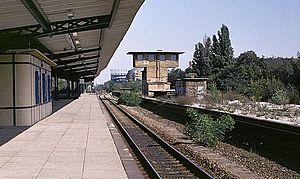
La gare de Berlin Jungfernheide [ˈjʊŋfɐnhaɪ̯də] est une gare ferroviaire à Berlin, située dans le quartier de Charlottenbourg-Nord dans l'arrondissement de Charlottenbourg-Wilmersdorf.